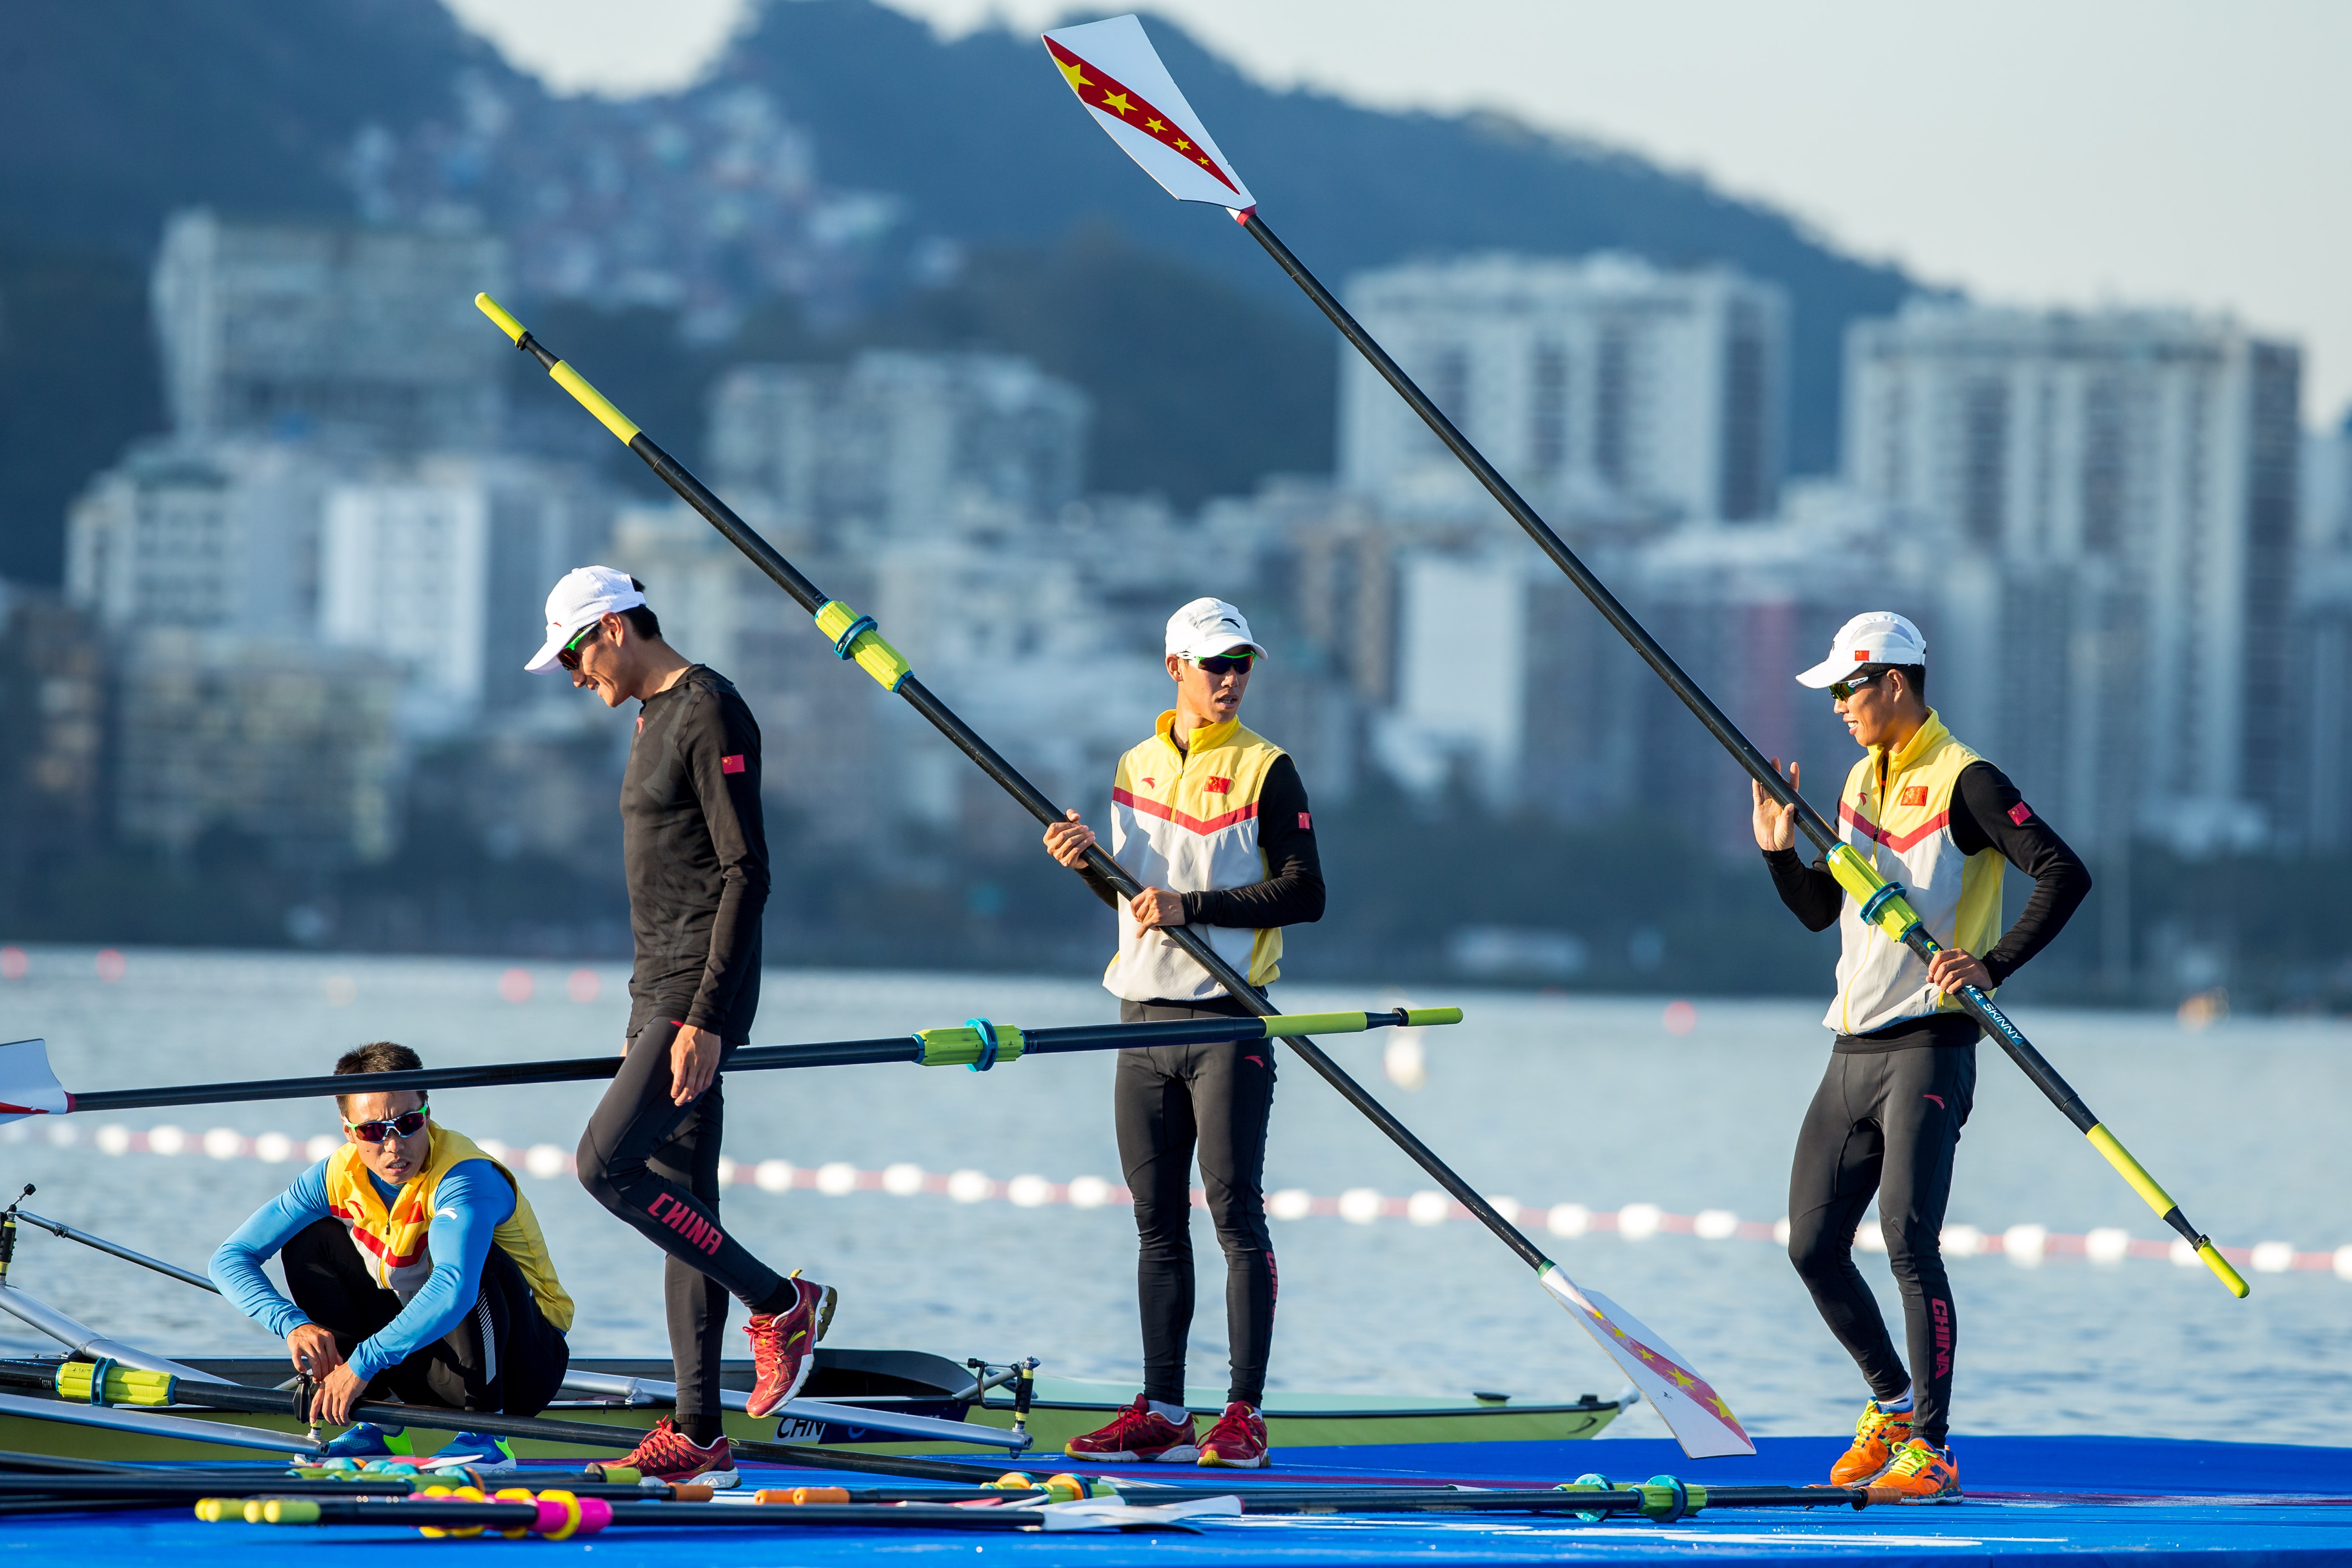
recreation, skiing, winter sport, sports, boating, rowing, canoeing, water sport, cross country skiing, nordic skiing, outdoor recreation, bandy, nordic combined, slalom skiing